Jacob Roll (born 1783)

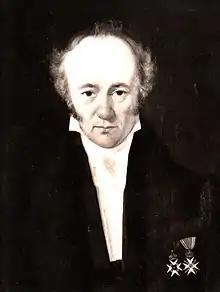
Jacob Roll

He was born in Spydeberg. He was the Chief Justice of Trondhjem Diocesan Court from 1828 to 1855. He was also the first Mayor of Trondhjem. He was elected to the Parliament of Norway in 1833, 1836 and 1842, representing his city. He was also a deputy representative in 1821.